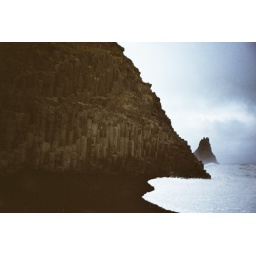
Basalt columns on black sand beach near Vik, Iceland